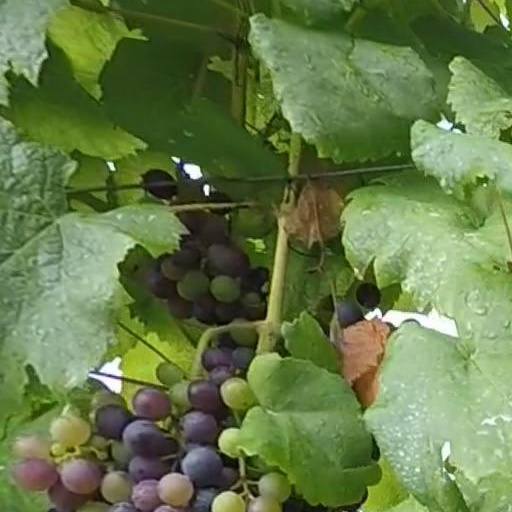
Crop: grape